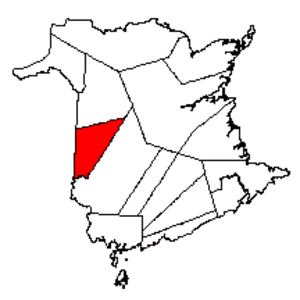
Il y a 15 comtés dans la province canadienne du Nouveau-Brunswick. Les comtés existaient en tant que municipalités entre les années 1850 et 1966. Ils n'ont plus de rôle officiel aujourd'hui, mais sont toujours utilisés à des fins de recensement et dans certains découpages administratifs.